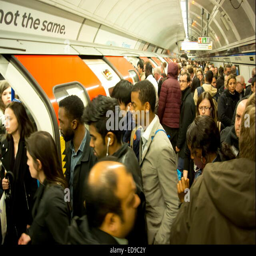
crowds of commuters board a train at station